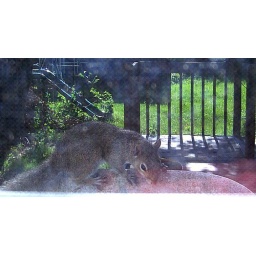
Right outside my kitchen window this little guy stopped by to say &amp;quot;Hello&amp;quot;.